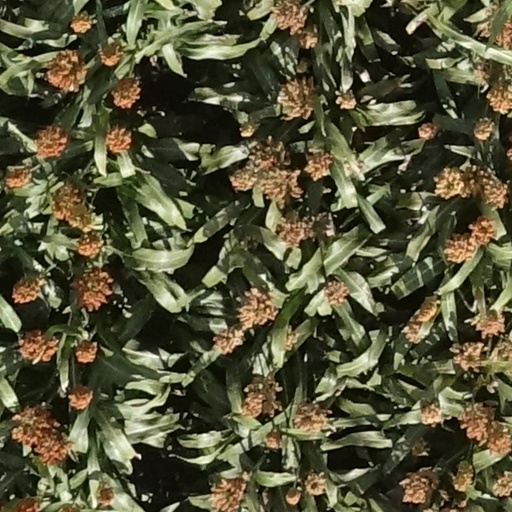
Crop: sorghum